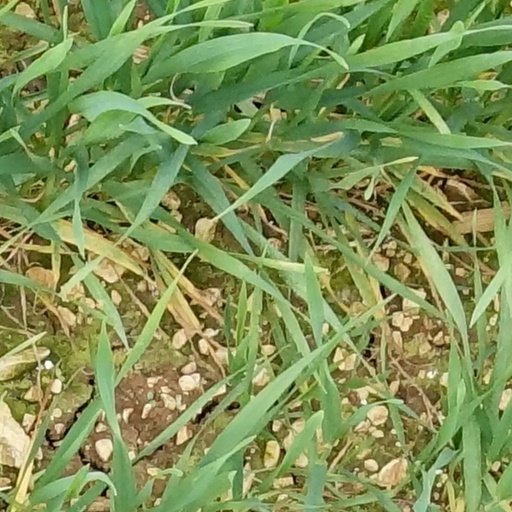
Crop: wheat